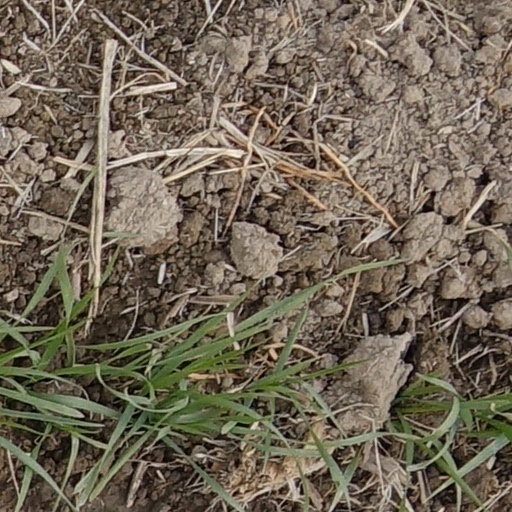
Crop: wheat